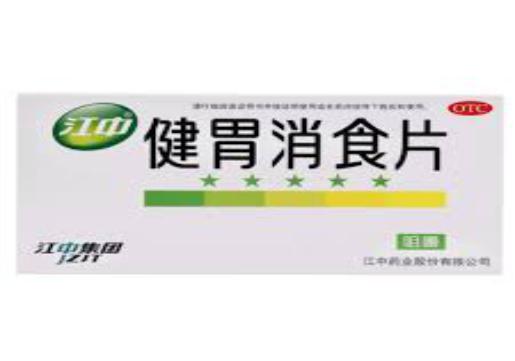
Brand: jiang zhong
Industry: Medical